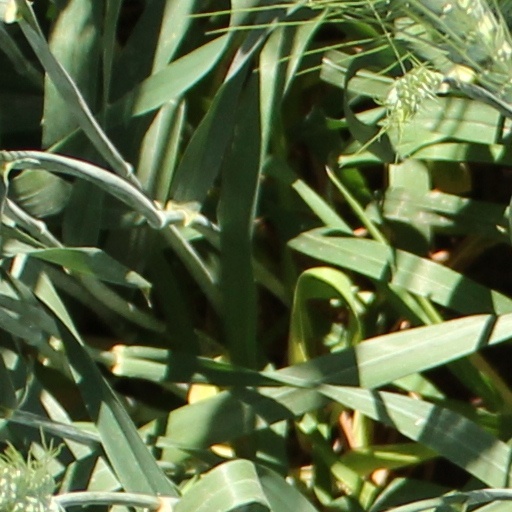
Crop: wheat